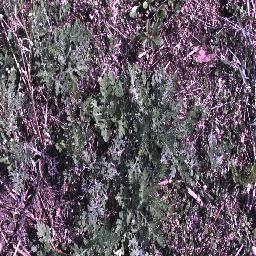
Label: parthenium